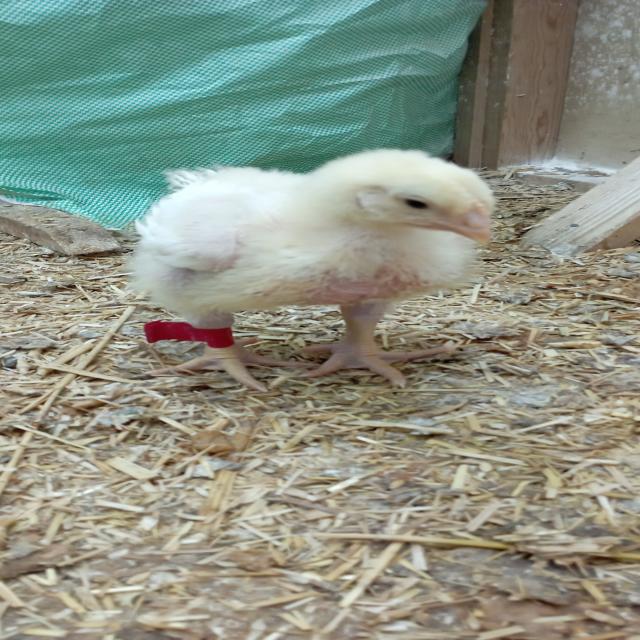
Weight: 569 g